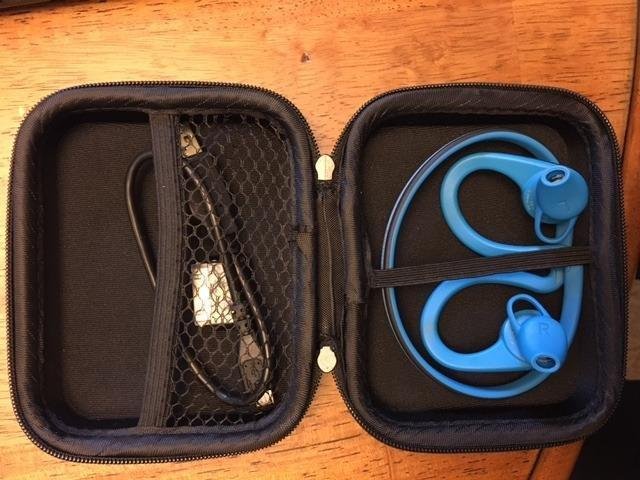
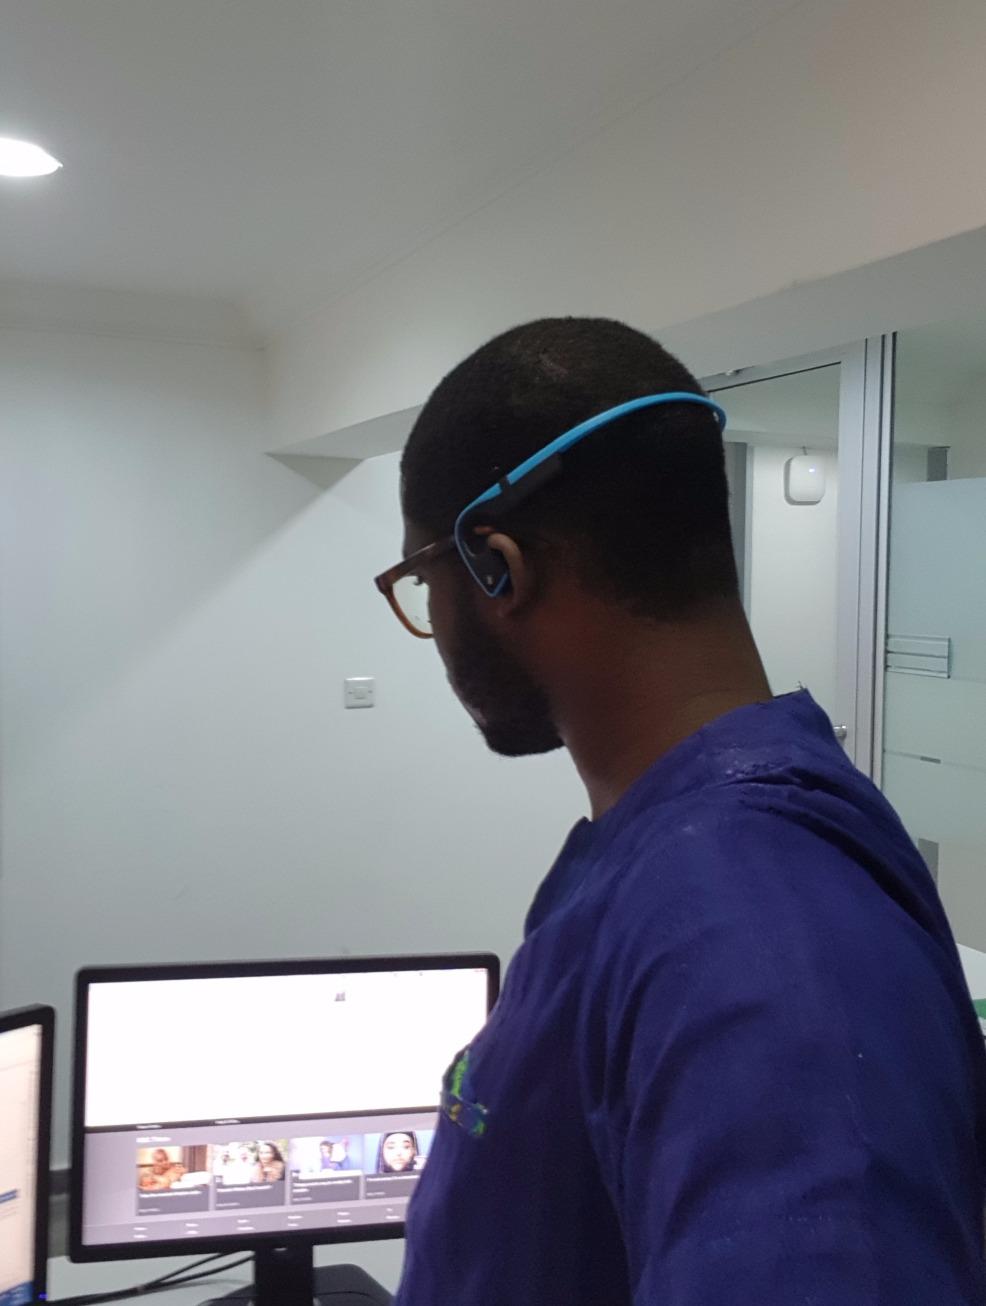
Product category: headphones
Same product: no